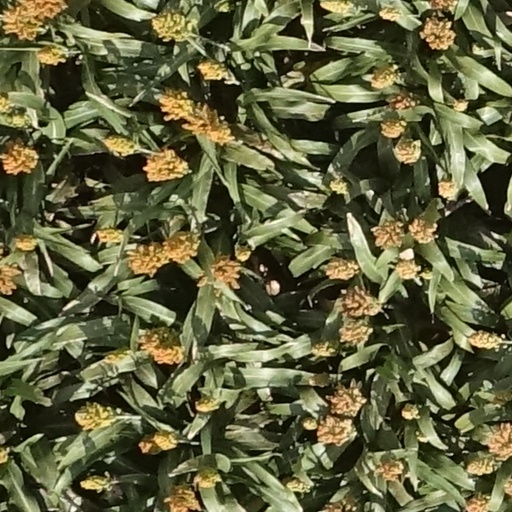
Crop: sorghum